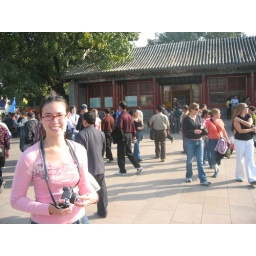
Barb in her cute pink shirt